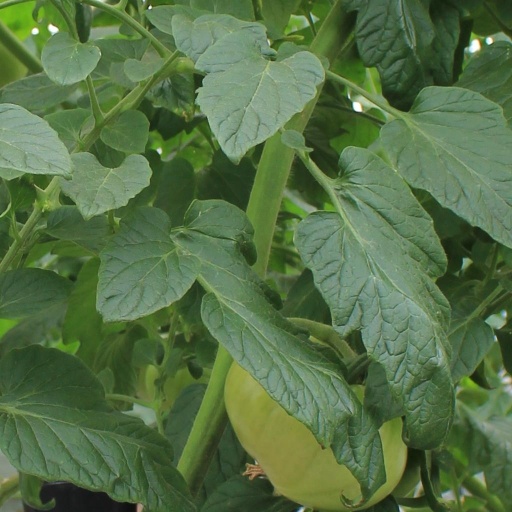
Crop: tomato